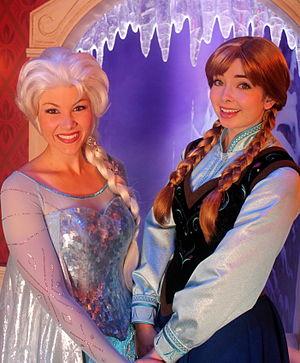
La Reine des neiges est le 128ᵉ long-métrage d'animation et le 53ᵉ « Classique d'animation » des studios Disney. Sorti en 2013, il est librement inspiré du conte homonyme de Hans Christian Andersen publié en 1844. Il raconte l'histoire de l'optimiste et intrépide princesse Anna, partie en voyage aux côtés de Kristoff le montagnard, de Sven, son fidèle renne, et d'un drôle de bonhomme de neige nommé Olaf, afin de retrouver sa sœur, Elsa, exilée à cause de ses pouvoirs glaciaux, qui ont accidentellement plongé le royaume d'Arendelle dans un hiver éternel.